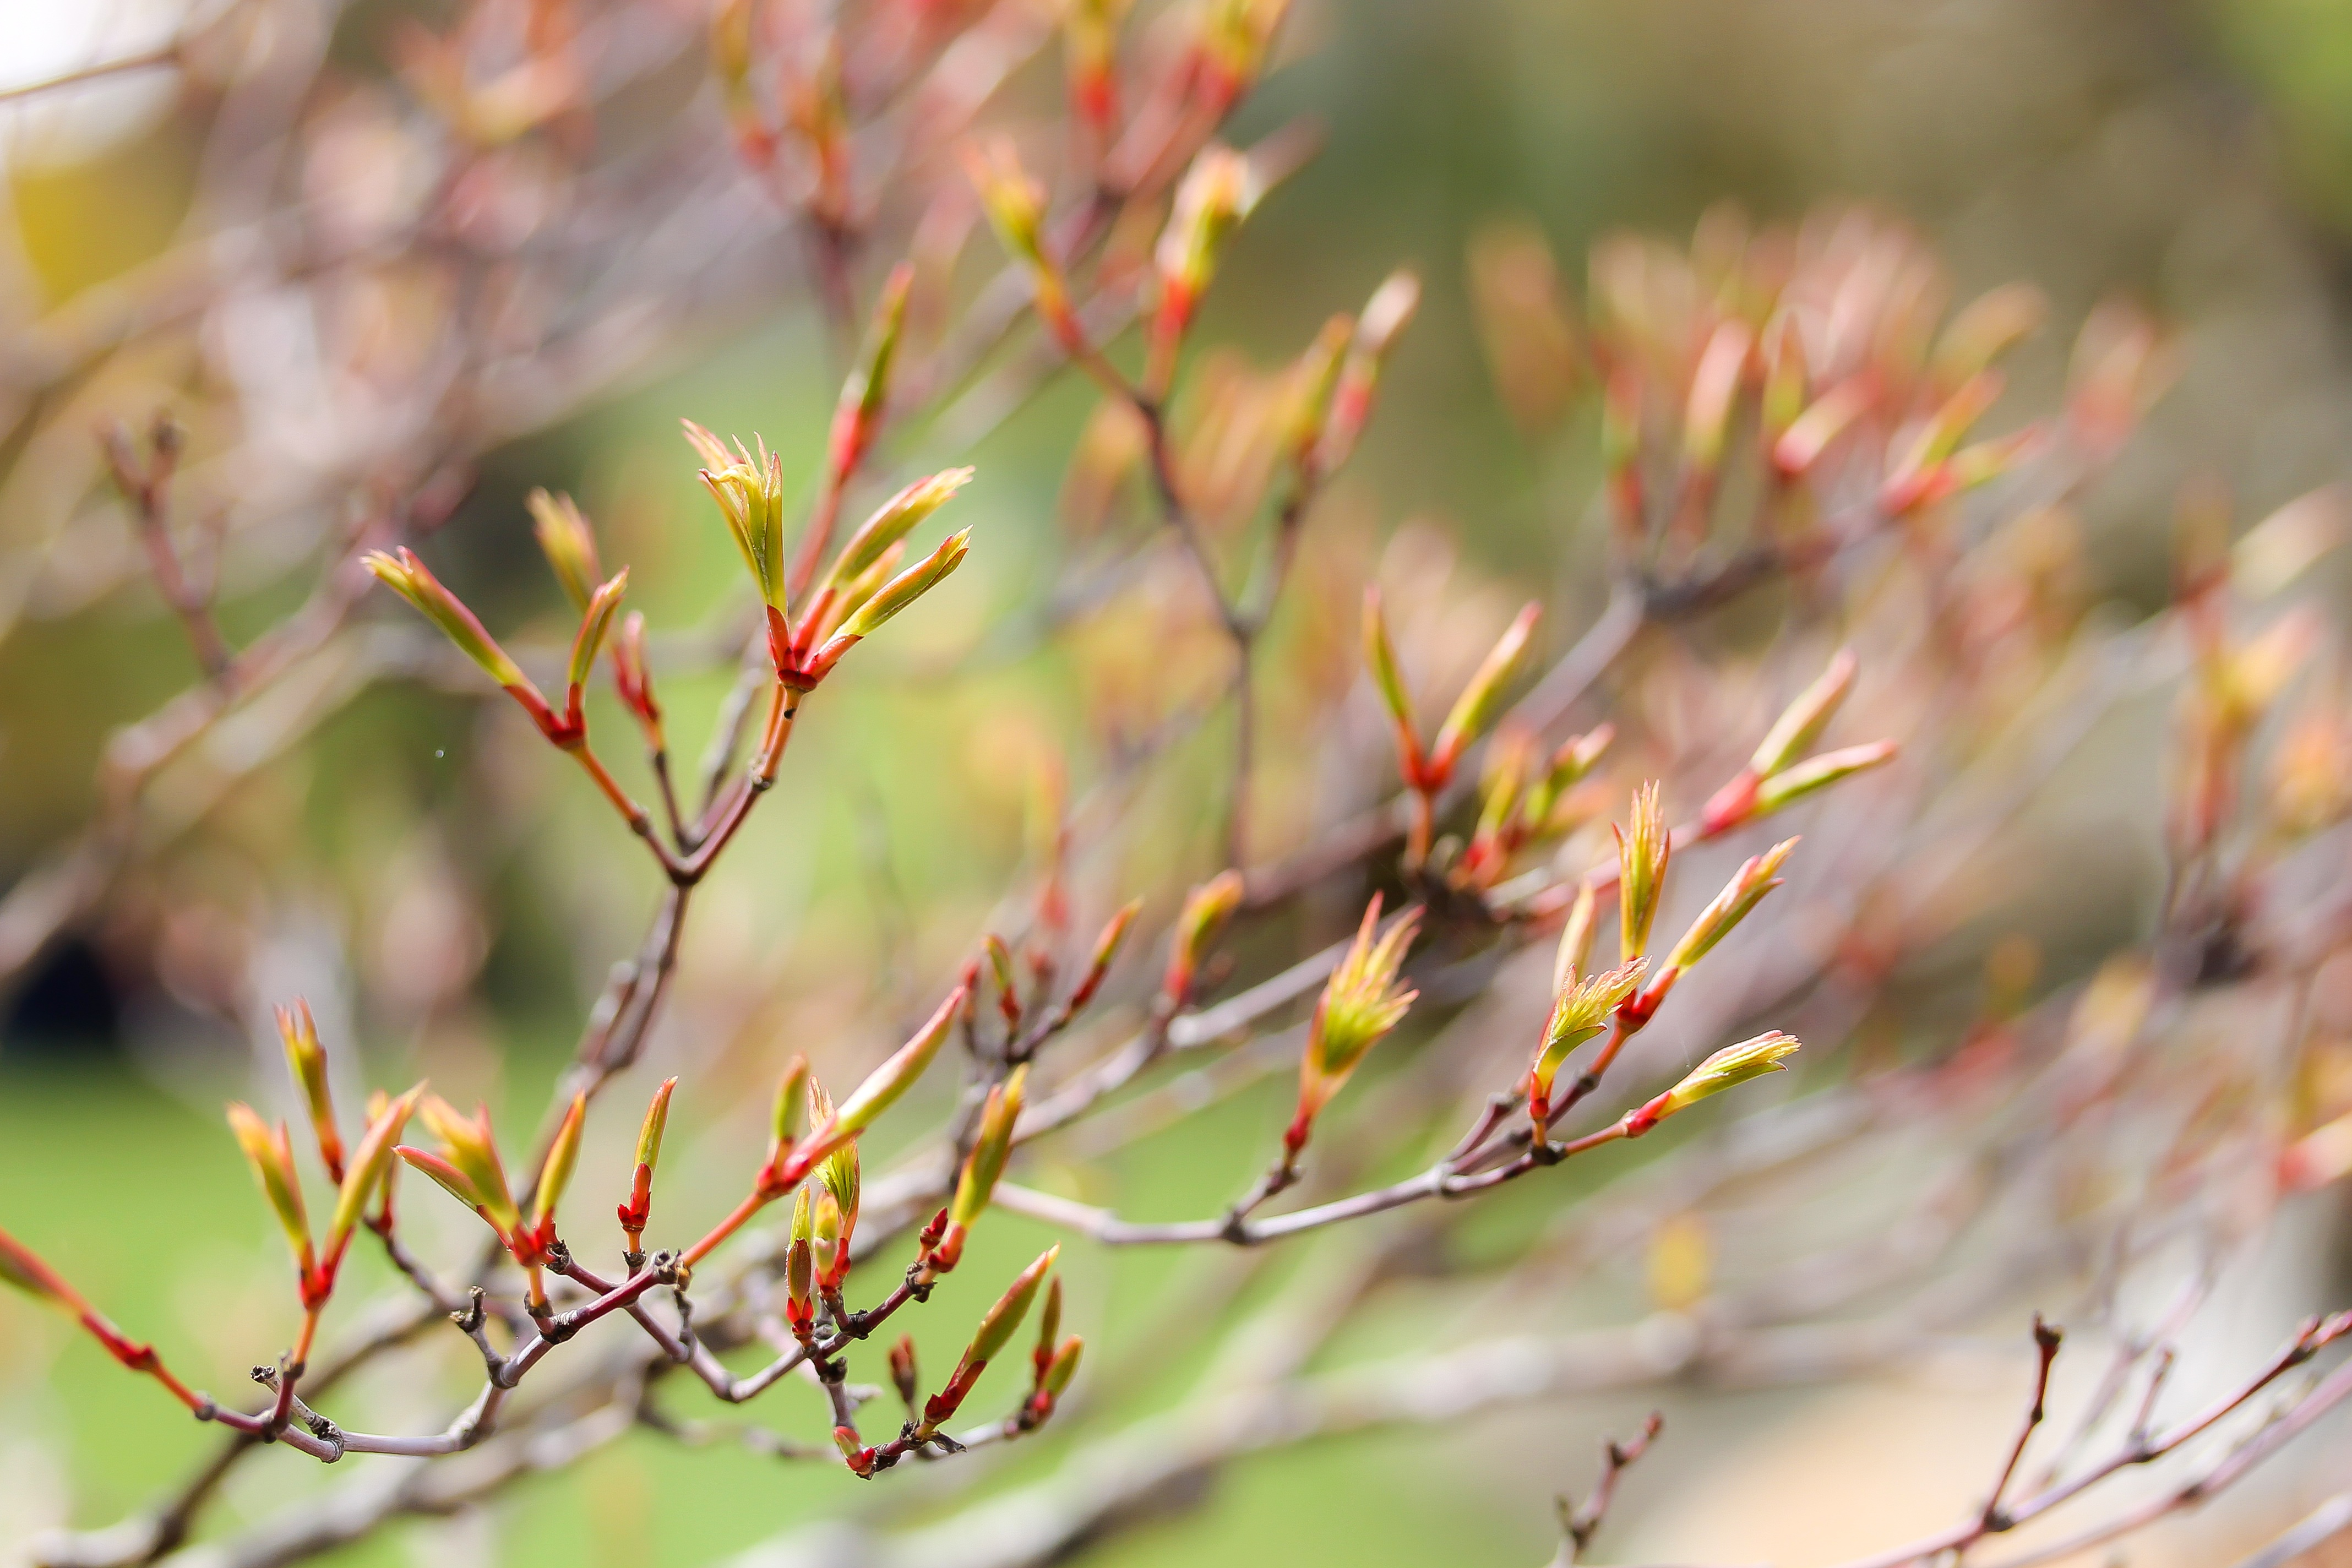
tree, nature, branch, blossom, plant, wood, leaf, flower, spring, color, autumn, botany, flora, season, twig, wildflower, close up, shrub, macro photography, flowering plant, plant stem, woody plant, land plant, maple branches, budding maple, maple drive